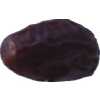
Label: dates